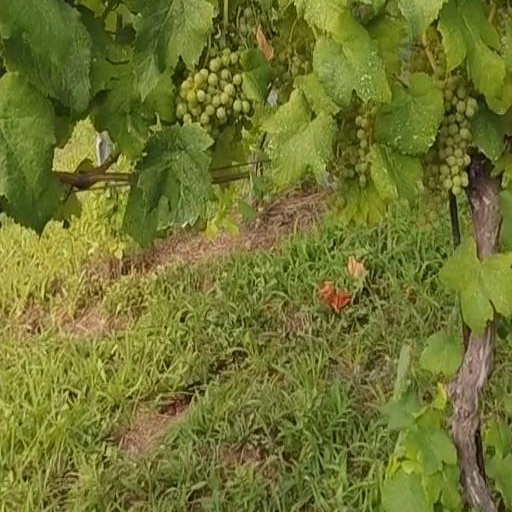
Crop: grape